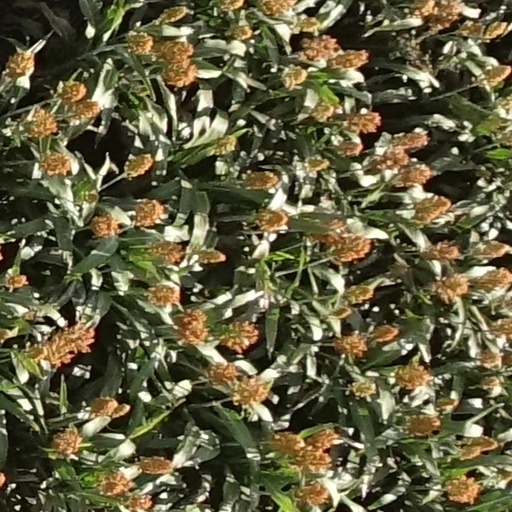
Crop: sorghum